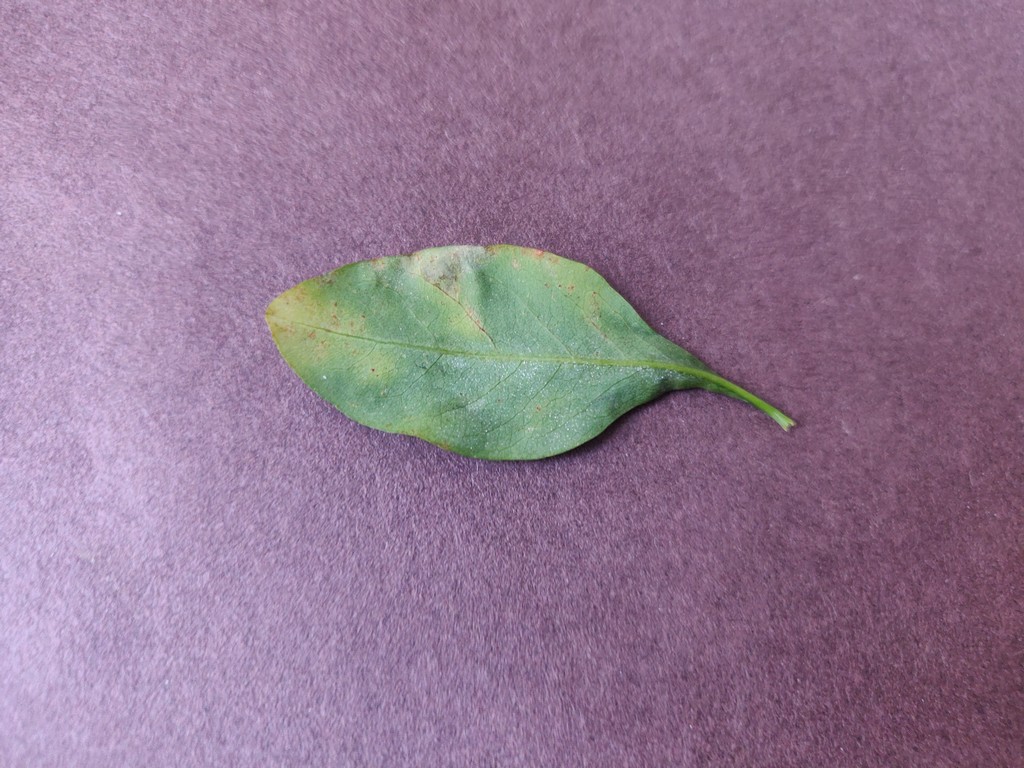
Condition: Unhealthy
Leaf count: single
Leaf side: back